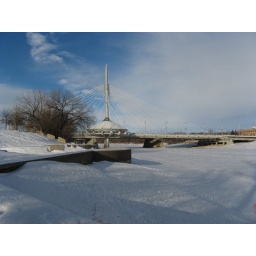
The Forks river wall is in the foreground. The Red River is completely frozen over as it is January.